Wakara's War

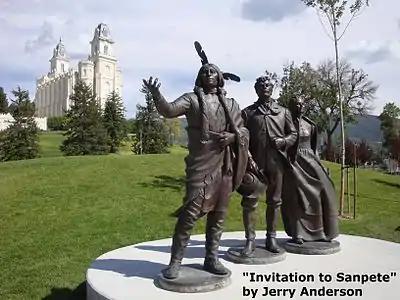
Nameless Indian with European settlers at Pioneer Heritage Gardens in Manti, Utah.

Wakara's War, also known as Walker's War was a dispute between the Ute people and the Mormon settlers in Utah Valley and surrounding areas. This war is characterized as a string of disputes and skirmishes over property and the land from July 1853 to May 1854. This war was influenced by factors such as religious differences, the slave trade, and the division of the Salt Lake Valley.